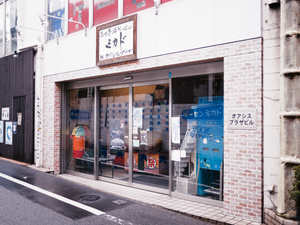
Takadanobaba Game Center Mikado est une salle d'arcade japonaise très populaire située à Tokyo. Elle est réputée pour ses bornes d'arcade classiques. Des tournois de jeux de combat y sont régulièrement organisés. Les meilleurs joueurs japonais de Guilty Gear Xrd s'y entraînent notamment.